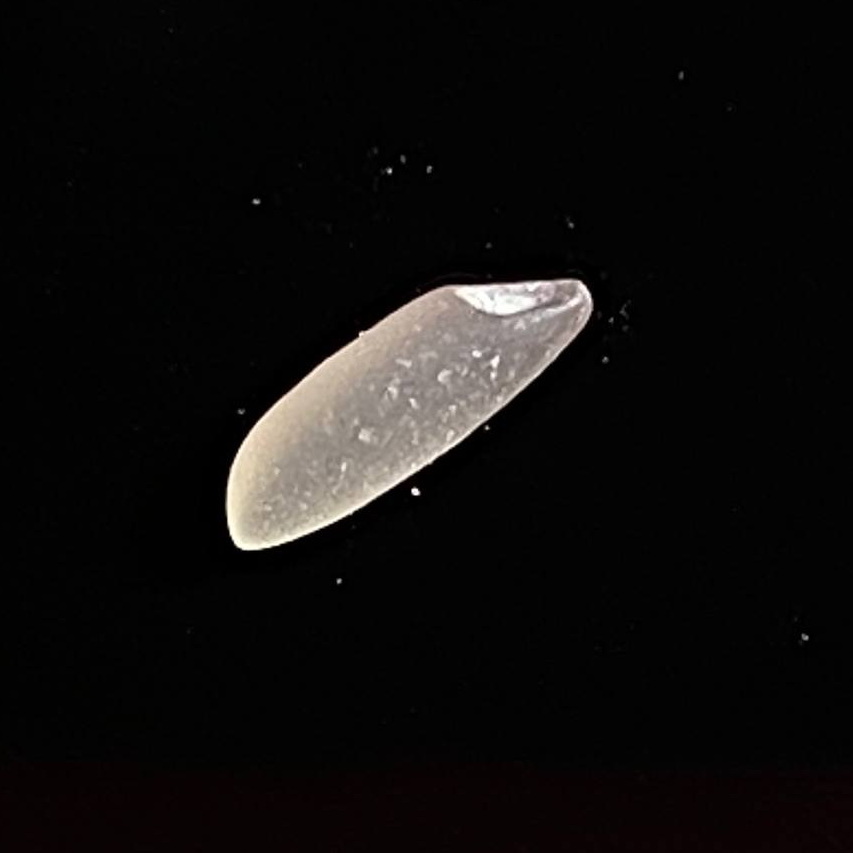
Rice variety: Katarivog